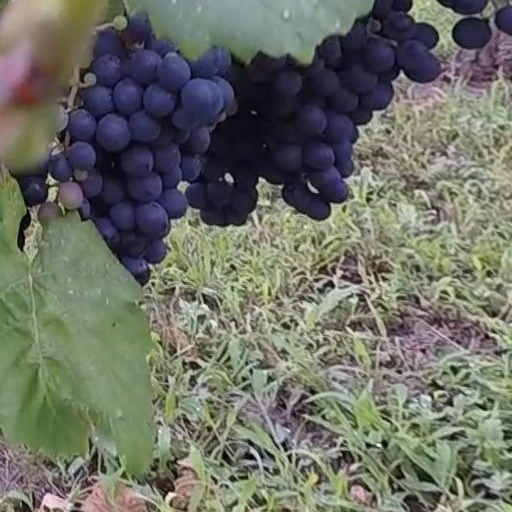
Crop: grape